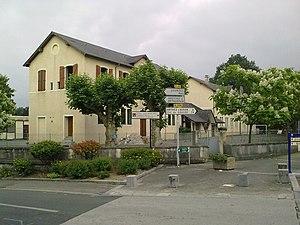
Ecole de Asson.
Asson est une commune française, située dans le département des Pyrénées-Atlantiques en région Nouvelle-Aquitaine.